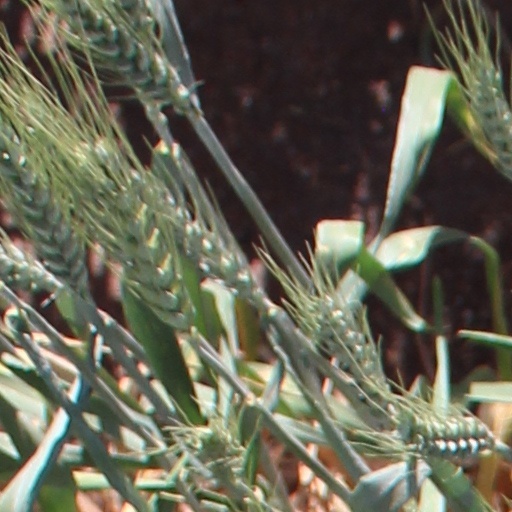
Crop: wheat